Neochlamisus

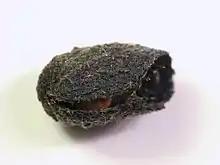
Larval fecal case

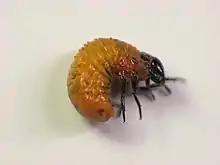
Larva removed from its fecal case

Neochlamisus is a genus of leaf beetles in the tribe Fulcidacini (the warty leaf beetles). They are members of the case-bearing leaf beetle group, the Camptosomata. Measuring 3–4 millimeters in length as adults, they are cryptic, superficially resembling caterpillar frass. Seventeen, sometimes 18 species are presently accepted in this genus, all of them occurring in North America (including Mexico; some were previously in the genus "Chlamisus").